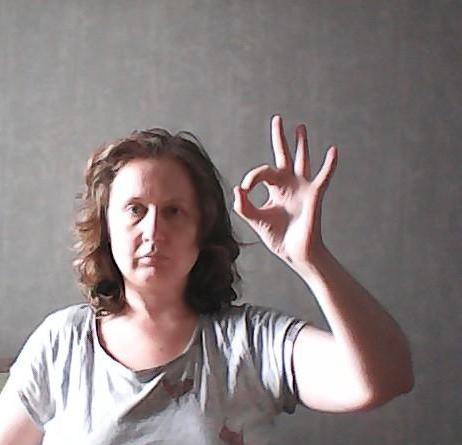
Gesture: ok